Philosophical Magazine

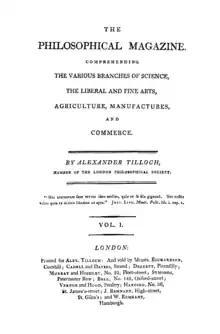
Titlepage of the first issue

The Philosophical Magazine is one of the oldest scientific journals published in English. It was established by Alexander Tilloch in 1798; in 1822 Richard Taylor became joint editor and it has been published continuously by Taylor & Francis ever since.